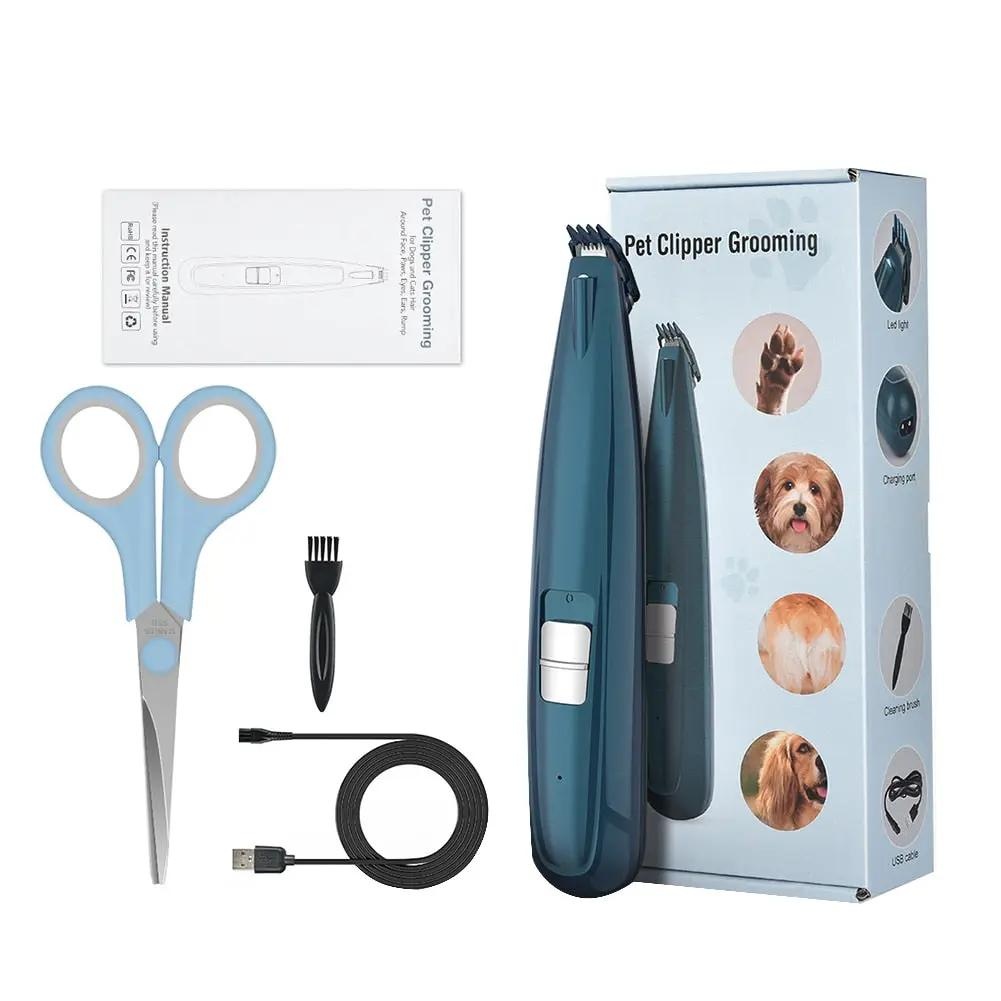
Professional Pet Dog Hair Trimmer Animal Grooming Clippers Cutter
Dog Hair Clippers Grooming Haircut Trimmer Shaver Set USB Electric Hair Cutter Scissor Machine Pets Professional Pedicure Tool Feature: With LED light, the design of the cutter head is R-shaped, which is not easy to abrade the skin, and the ceramic cutter head is sharp, suitable for pets small areas trimming. Safety ceramic cutter smooth, stainless steel detachable limit combination W thermal conductivity, heat resistance, wear resistance, safer, rust-free size, allowing your pet to exist safely, preventing damage from uniform scraping (leave 3 mm away, detachable if you don't need it) Specification: Material: ABS Packing: color box Size: length 215 width 85 height 45mm/8.5*3.4*1.7in Use tutorial: Step 1: Let your pet hear the sound of scissors. Step 2: Before fine trimming, use scissors to trim the long hair around your pet's paws Step 3: Use a pet trimmer to trim Step 4: Reward them pet snacks so that your pet will have a good memory of the haircut
Brand: Maroon Asteria
Category: Animals & Pet Supplies > Pet Supplies > Pet Grooming Supplies > Pet Hair Clippers & Trimmers > Clippers